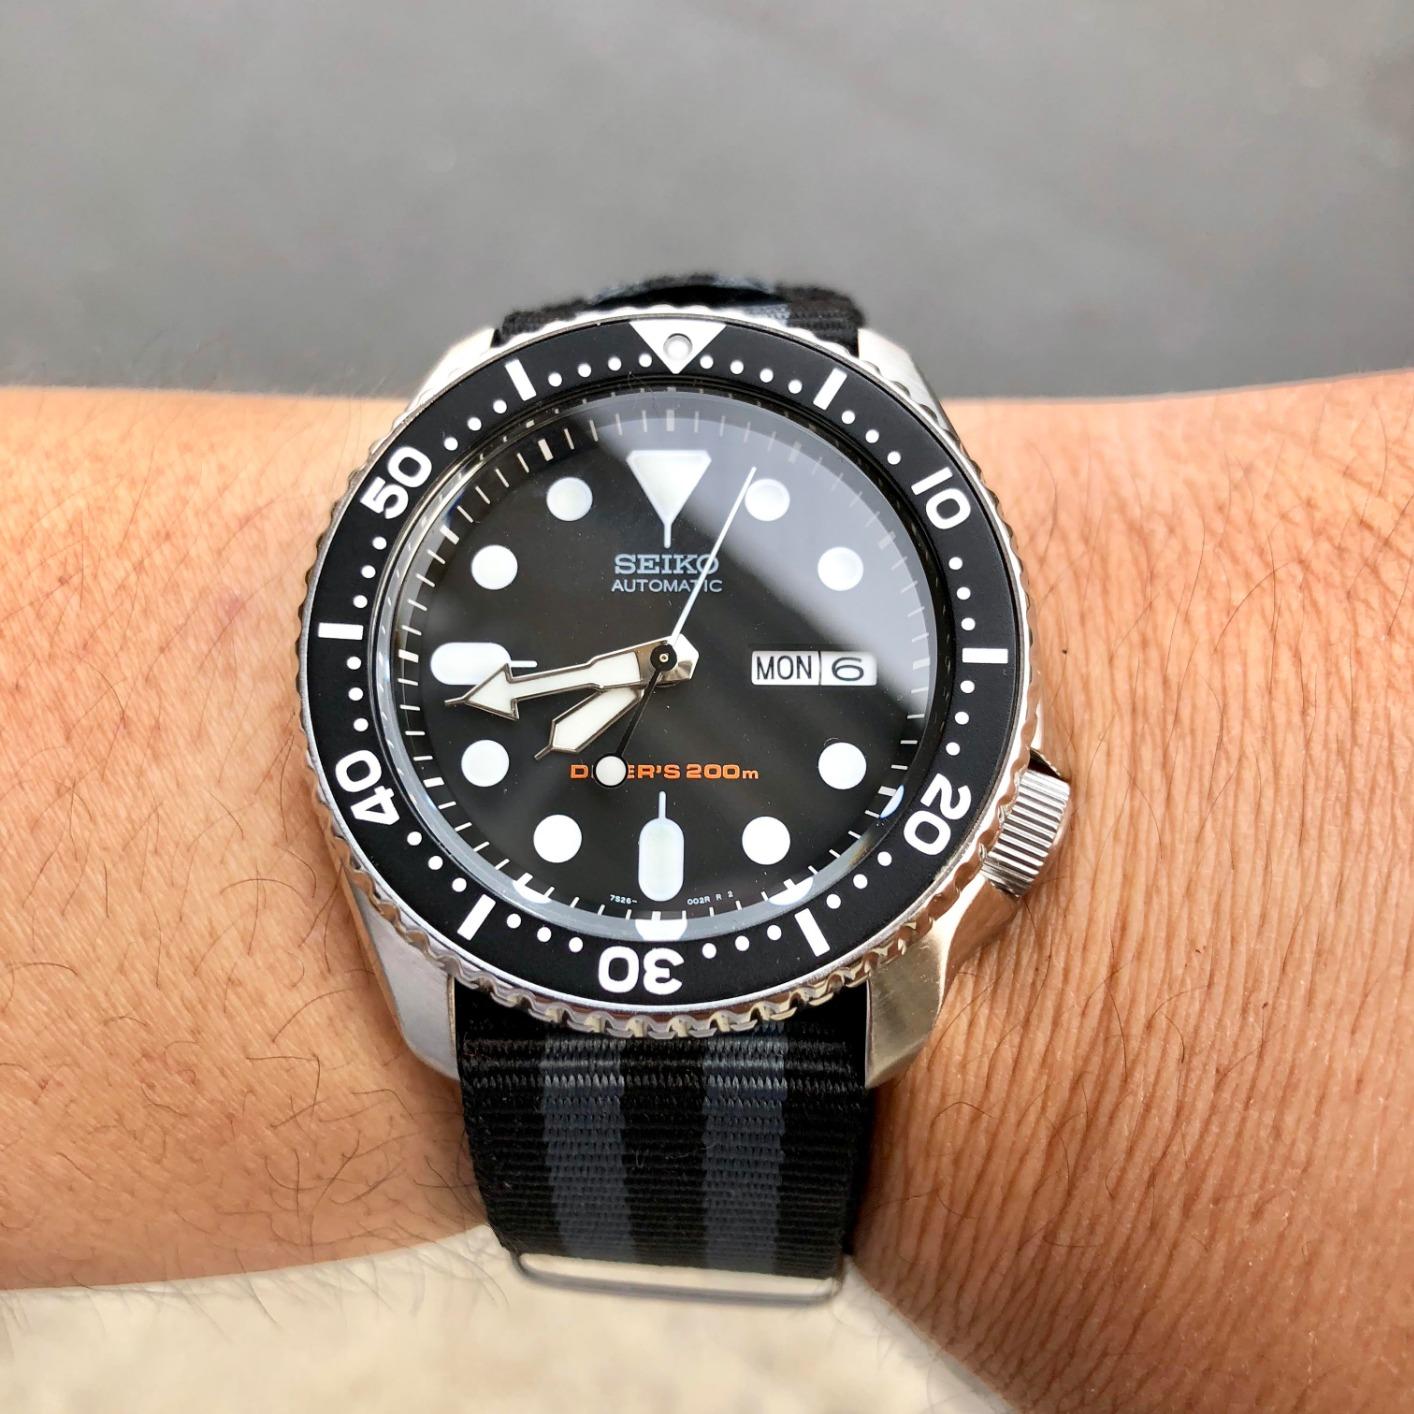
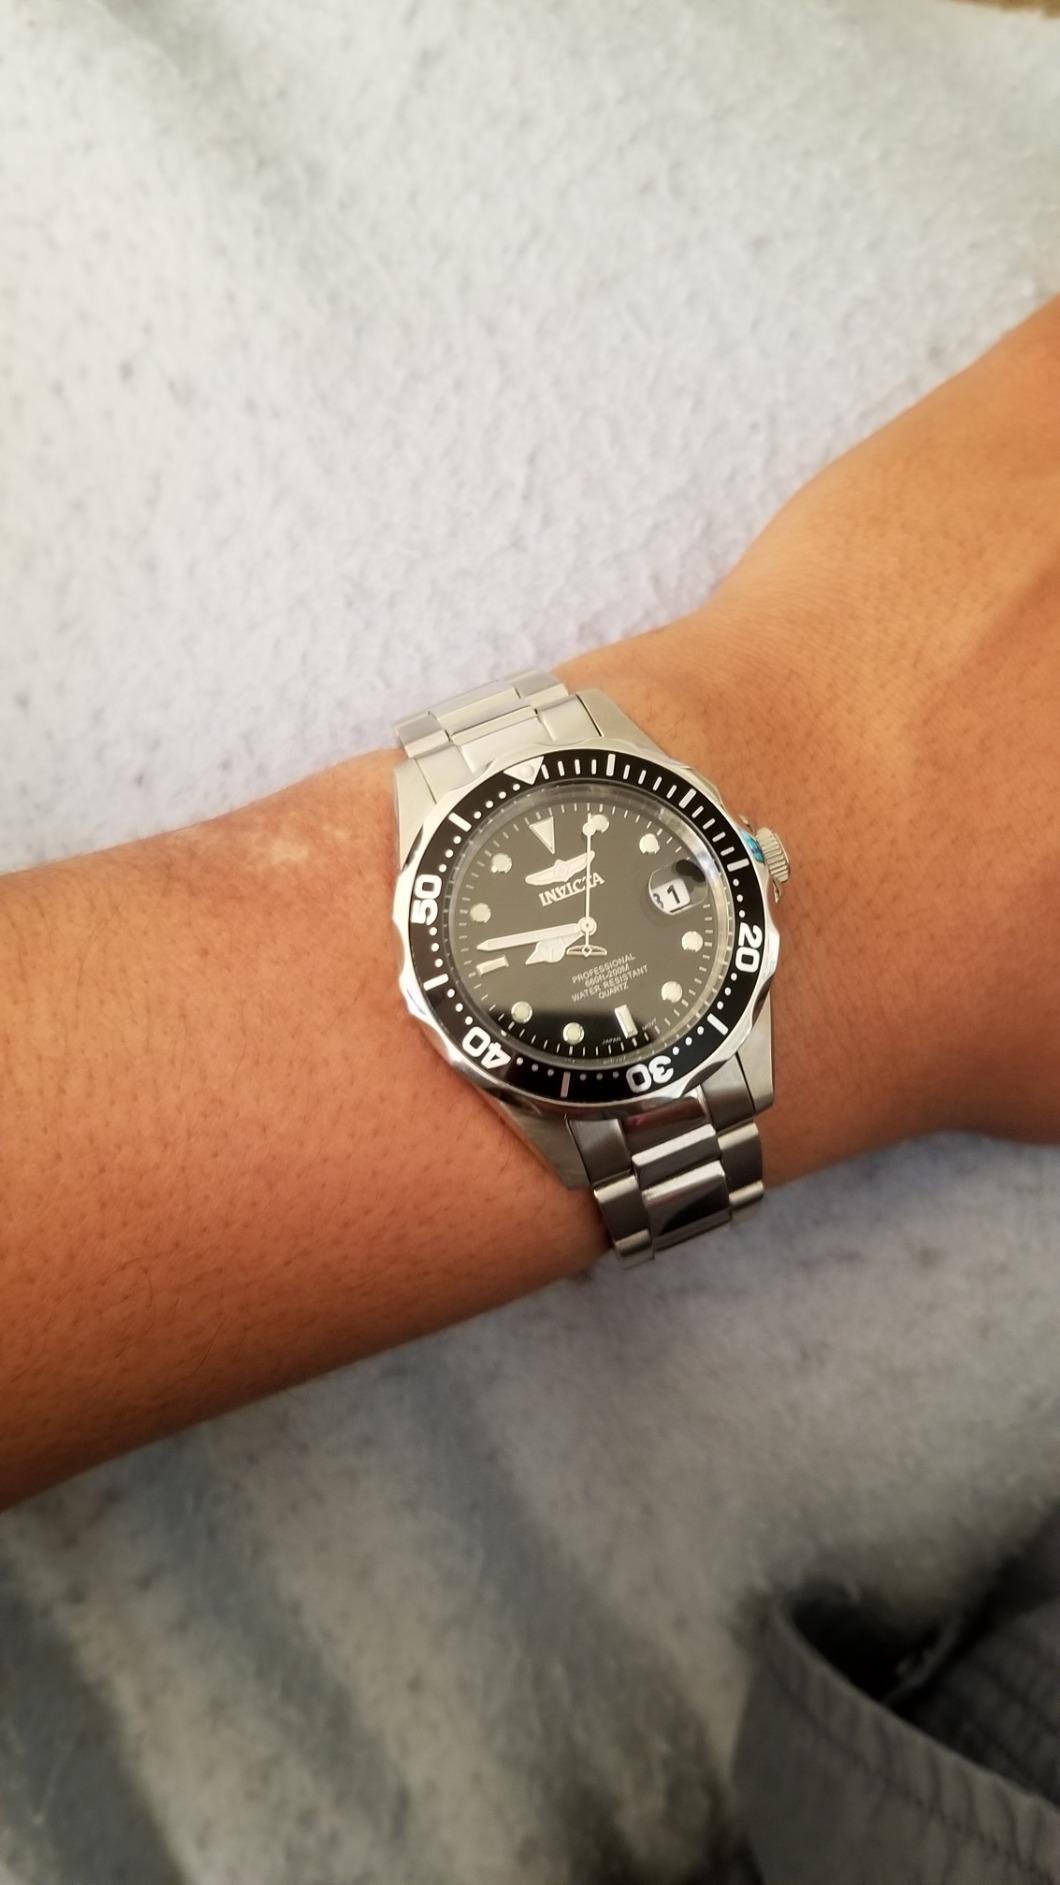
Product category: accessories_watch
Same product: no